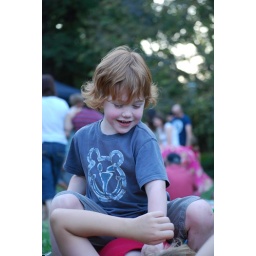
Redhead boy sitting in sister - Deborah Conway at Fitzroy Gardens